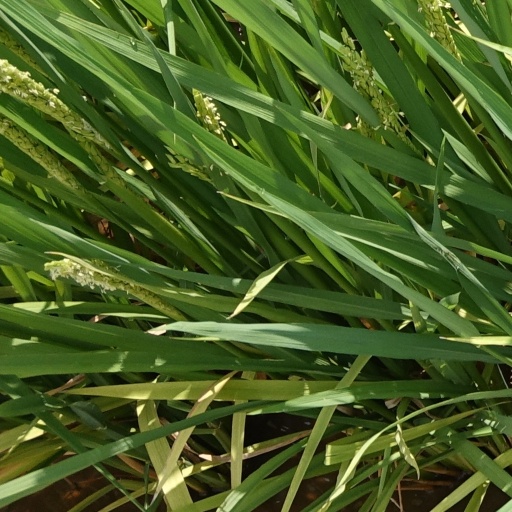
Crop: rice